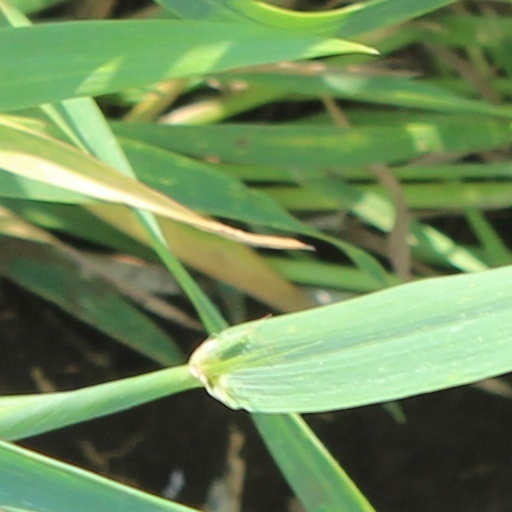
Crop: wheat